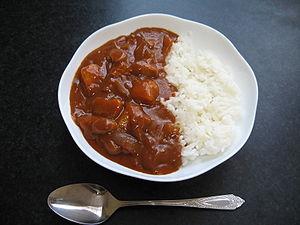
Yōshoku, dans la cuisine japonaise, désigne la cuisine d’inspiration occidentale. Elle tire ses origines de l'importation et de l'adaptation de plats occidentaux depuis le début de l'ère Meiji.